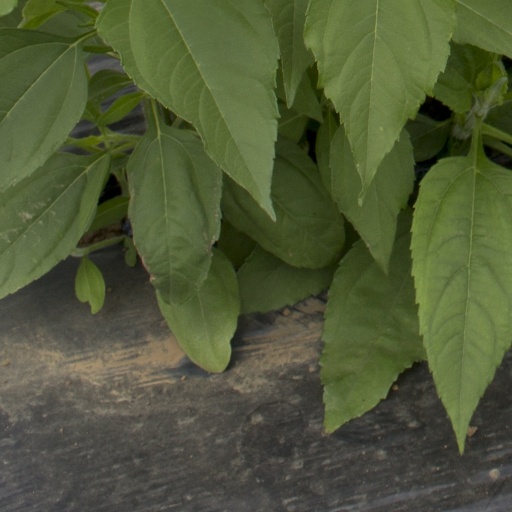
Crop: Jerusalem artichoke